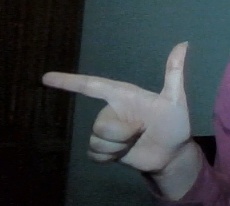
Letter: yaa